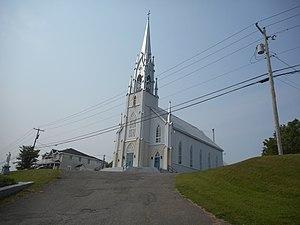
Église de Saint-Omer, route 132 Est, Carleton-sur-Mer, Québec patrimoine-culturel.gouv.qc.ca
Carleton-sur-Mer est une ville située dans la MRC d'Avignon sur la rive nord de la baie des Chaleurs, en Gaspésie au Québec, Canada. Elle est depuis longtemps une destination touristique importante de par ses plages donnant sur la baie des Chaleurs, ses eaux baignables et le mont Saint-Joseph. La partie riveraine du centre de Carleton est caractérisée par deux bancs de sable se rejoignant pour créer un barachois où l'on retrouve de nombreux hérons.